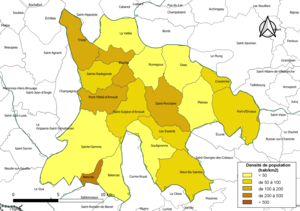
Carte des densités de population (millésimée 2016) des communes de la communauté de communes la Communauté de communes Charente-Arnoult-Cœur de Saintonge, département de la Charente-Maritime, France. Composition au 1er janvier 2019.
La Communauté de communes Cœur de Saintonge, anciennement appelée Communauté de communes Charente-Arnoult-Cœur de Saintonge, est une communauté de communes française, située dans le département de la Charente-Maritime.